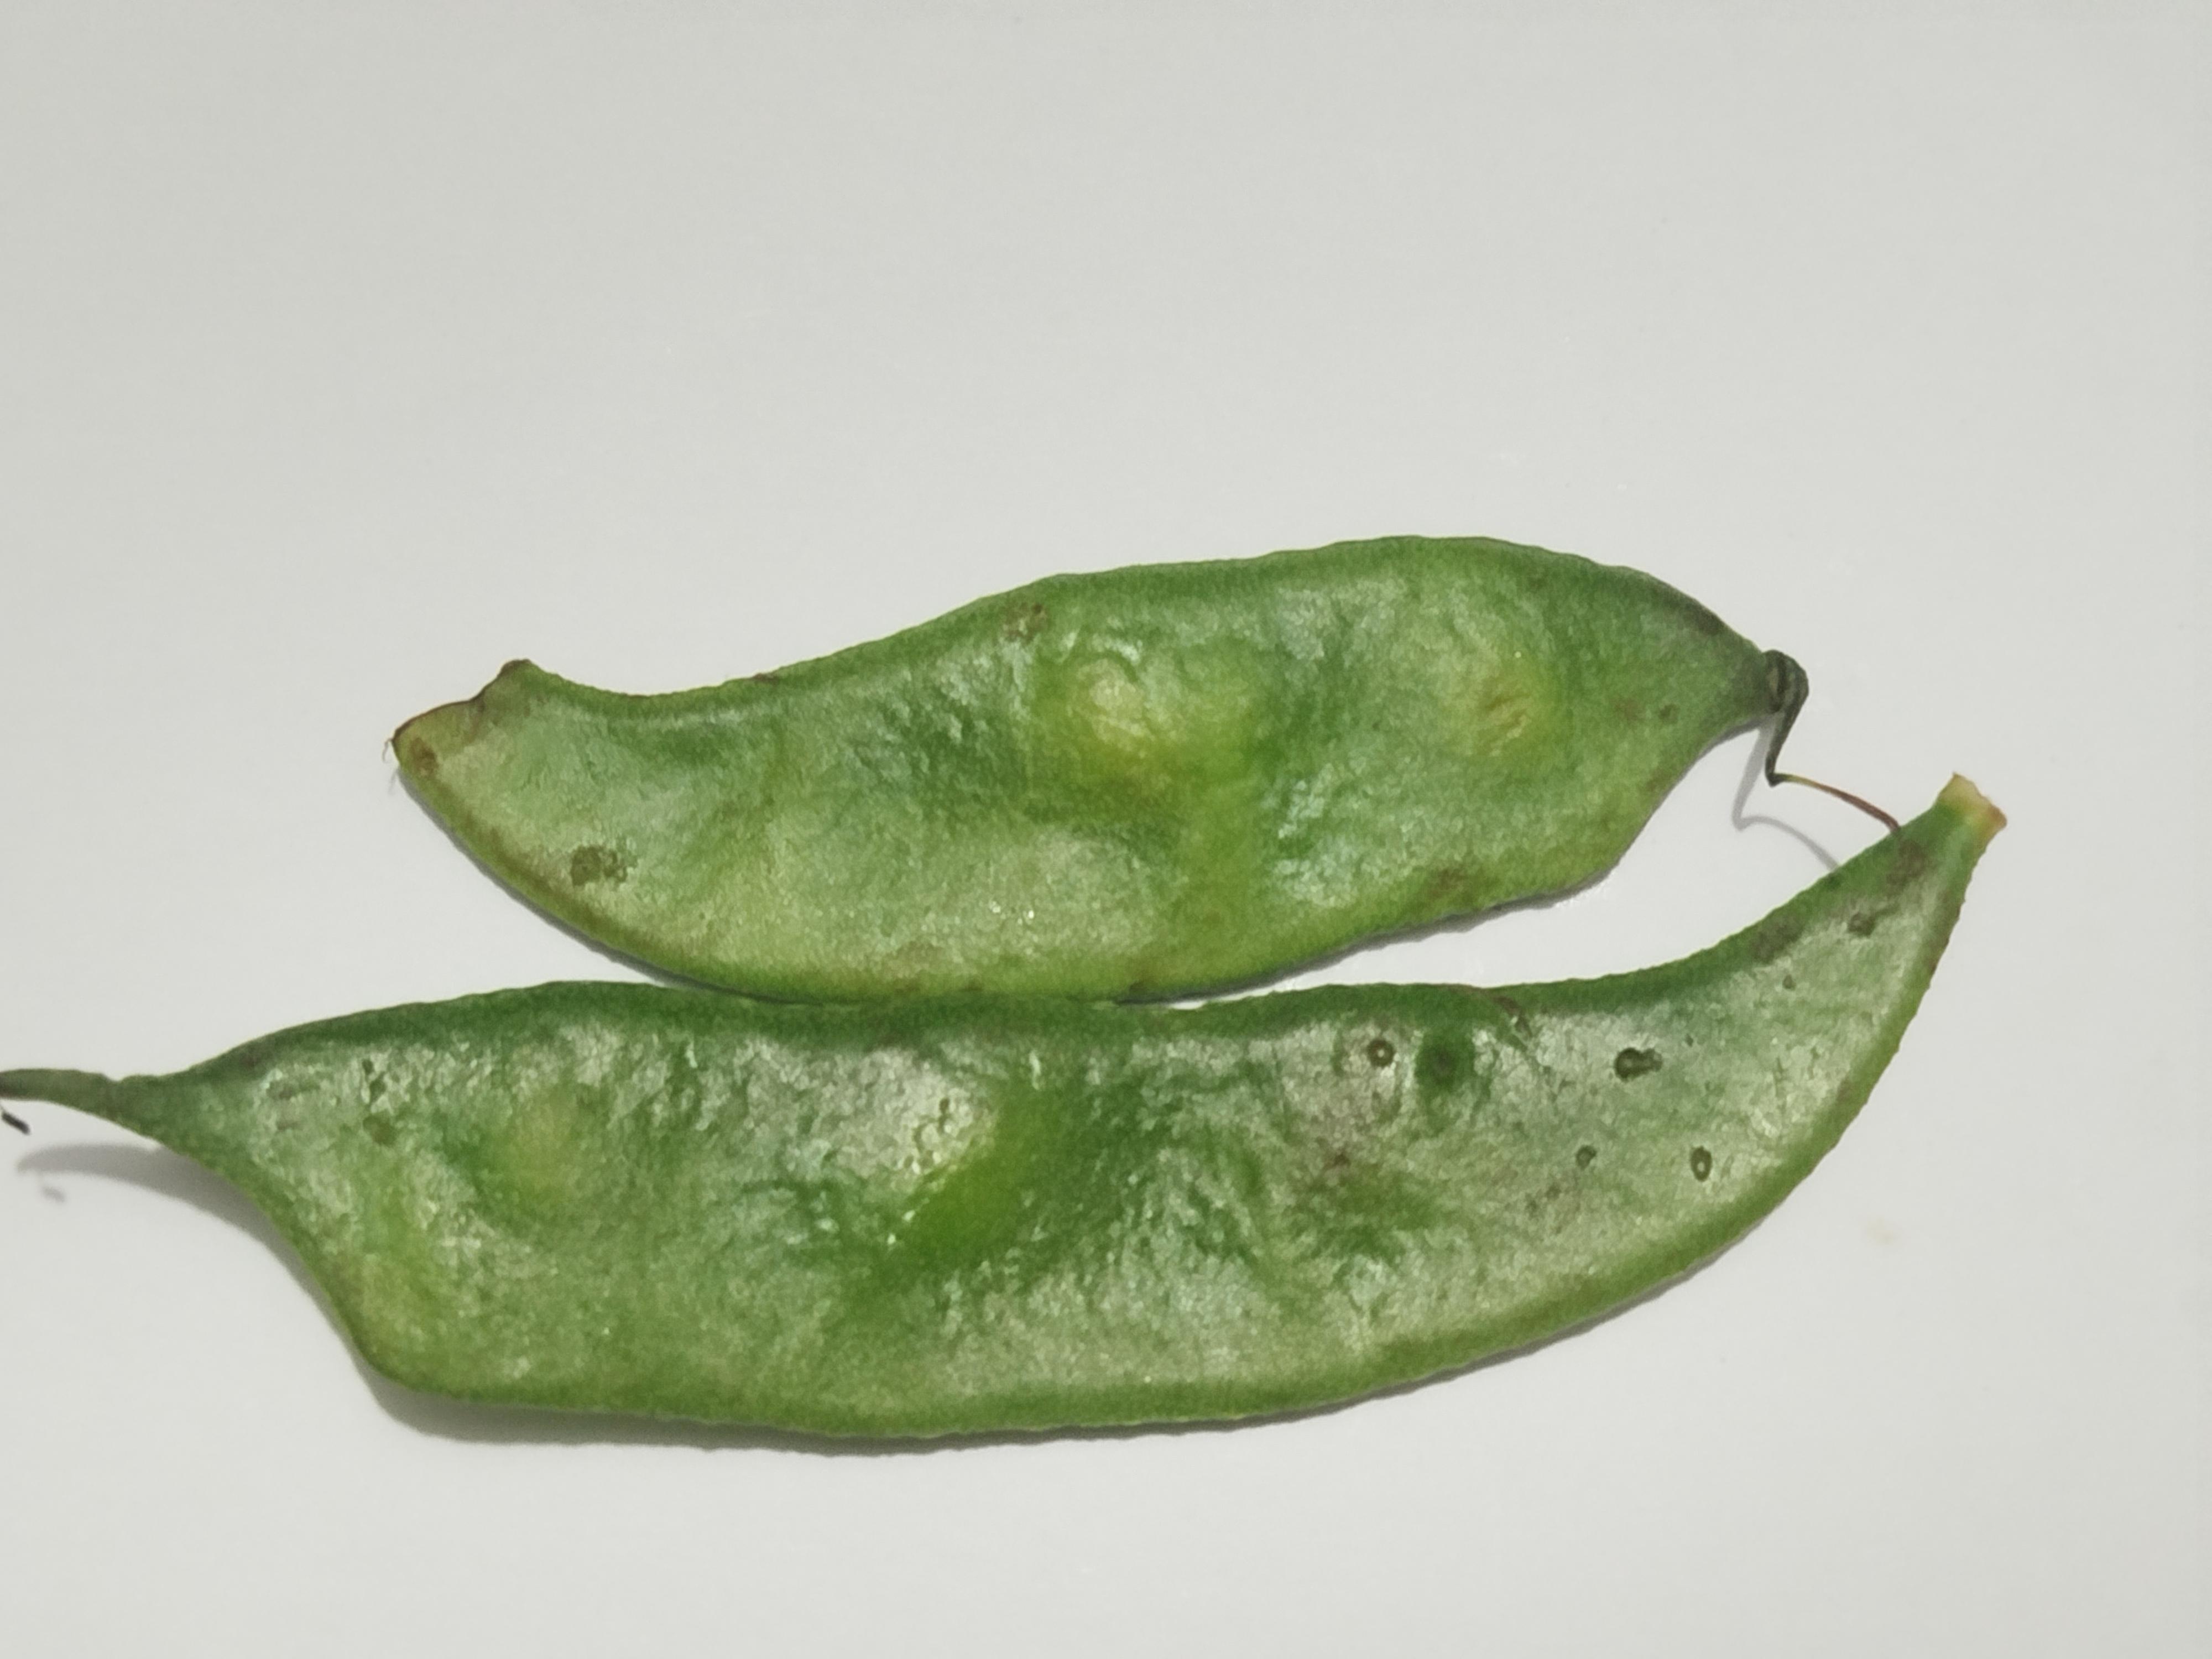
Label: Bean